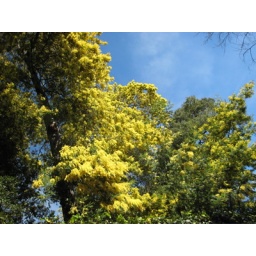
The fluorescent yellow tree in the Californian sun.